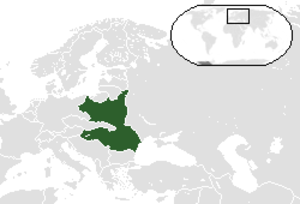
Fédération Międzymorze, était le nom donné par Józef Piłsudski pour son projet de fédération de Pologne, Lituanie, Biélorussie et Ukraine. La fédération proposée, suivant le modèle de l'Union de Pologne-Lituanie du XIVᵉ siècle au XVIIIᵉ siècle, se serait alors étendue depuis la mer Baltique à la mer Noire, en incorporant la Biélorussie et l'Ukraine.